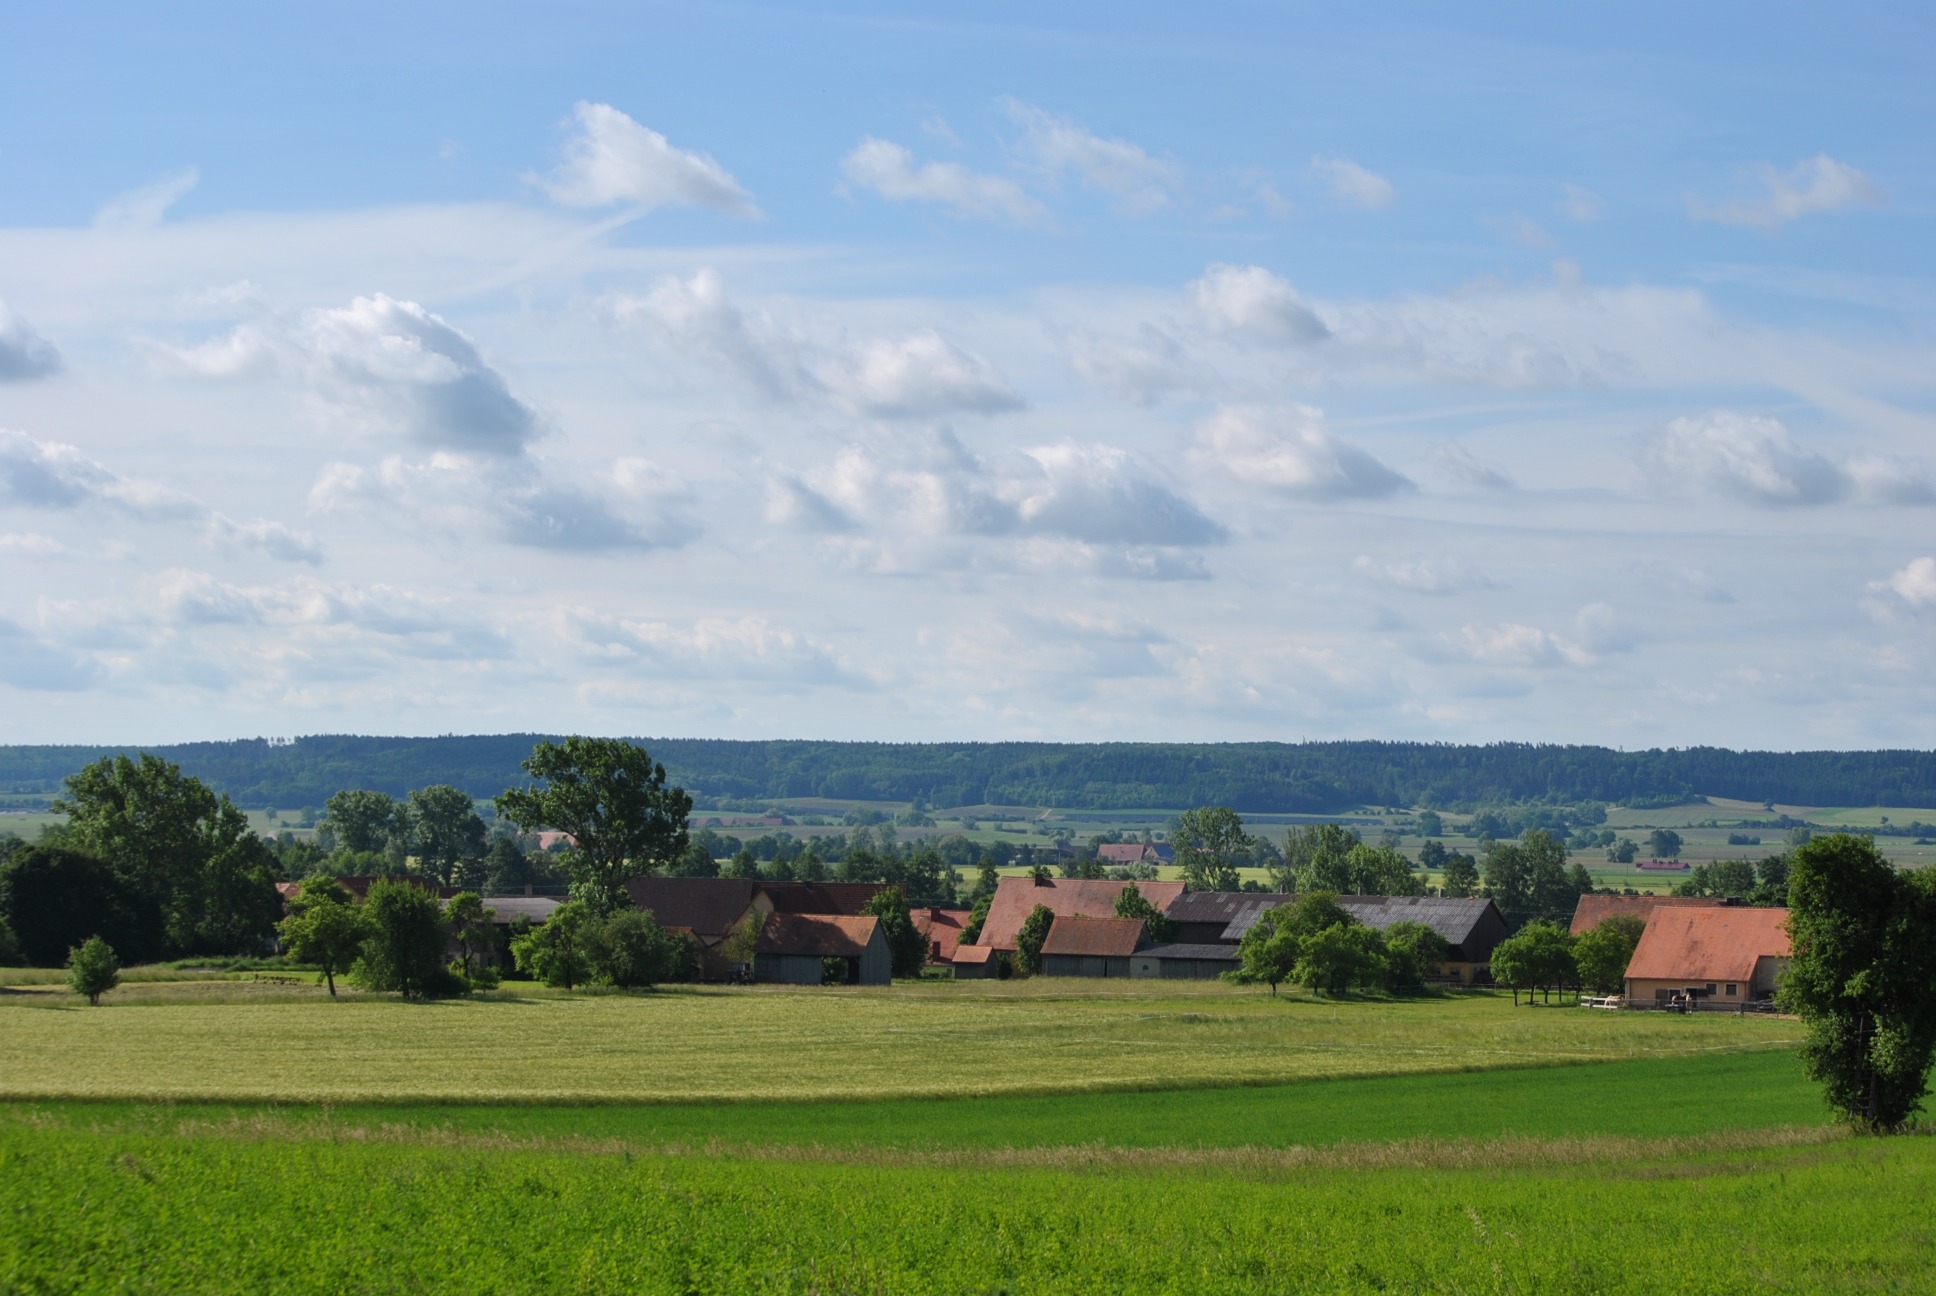
landscape, tree, nature, grass, horizon, cloud, sky, field, farm, meadow, prairie, hill, valley, panorama, village, pasture, agriculture, plain, clouds, fields, grassland, plateau, germany, ecosystem, steppe, rural area, distant view, paddy field, reported, swiss francs, natural environment, geographical feature, franconian heights